History of Thailand (1932–1973)

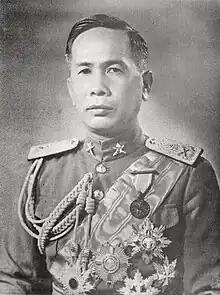
Plaek Phibunsongkhram, Prime Minister of Thailand, 1938–44, 1948–57

The military, now led by Major General Phibun as defence minister, and the civilian liberals led by Pridi as foreign minister, worked together harmoniously for several years, but when Phibun became prime minister in December 1938 this co-operation broke down, and military domination became more overt. Phibun was an admirer of Benito Mussolini, and his regime soon developed some fascist characteristics. In early 1939 forty political opponents, both monarchists and democrats, were arrested, and after rigged trials eighteen were executed, the first political executions in Siam in over a century. Many others, among them Prince Damrong Rajanubhab and Phraya Songsuradej, were exiled. Phibun launched a demagogic campaign against the Chinese business class. Chinese schools and newspapers were closed, and taxes on Chinese businesses increased.